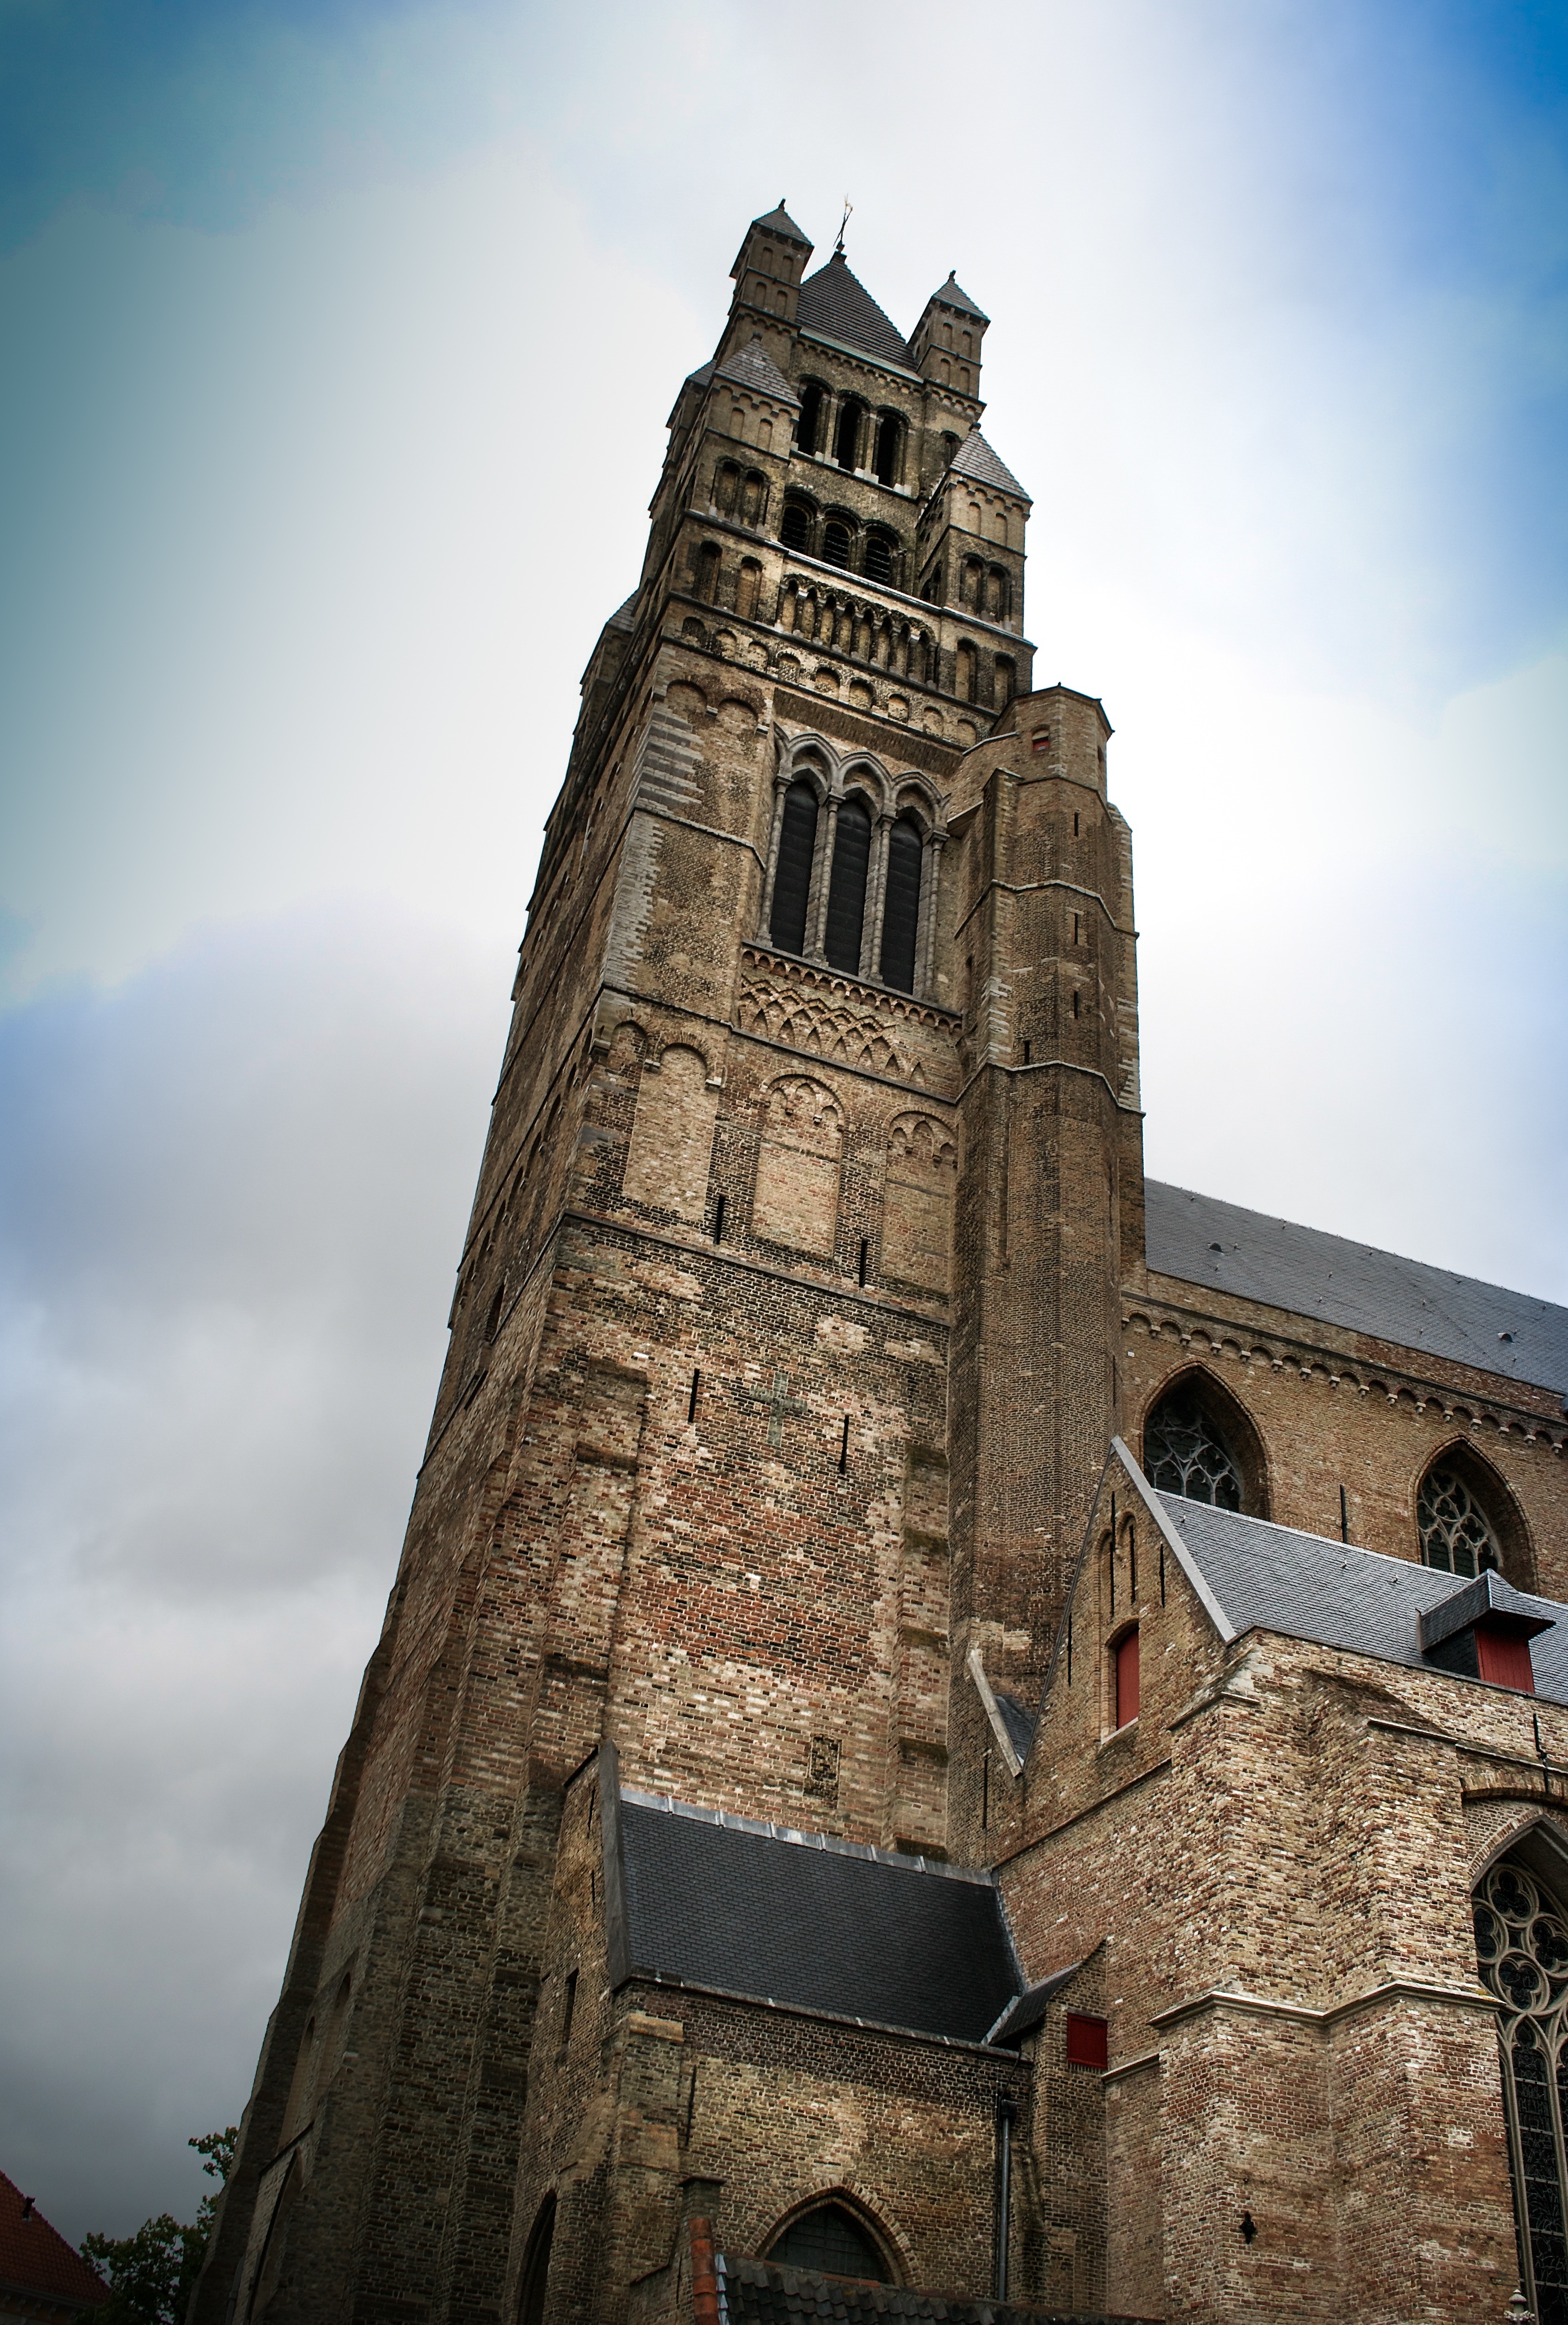
architecture, building, tower, religion, landmark, church, cathedral, place of worship, bell tower, belgium, temple, buildings, spire, steeple, history, dome, middle ages, bruges, flanders, ancient history